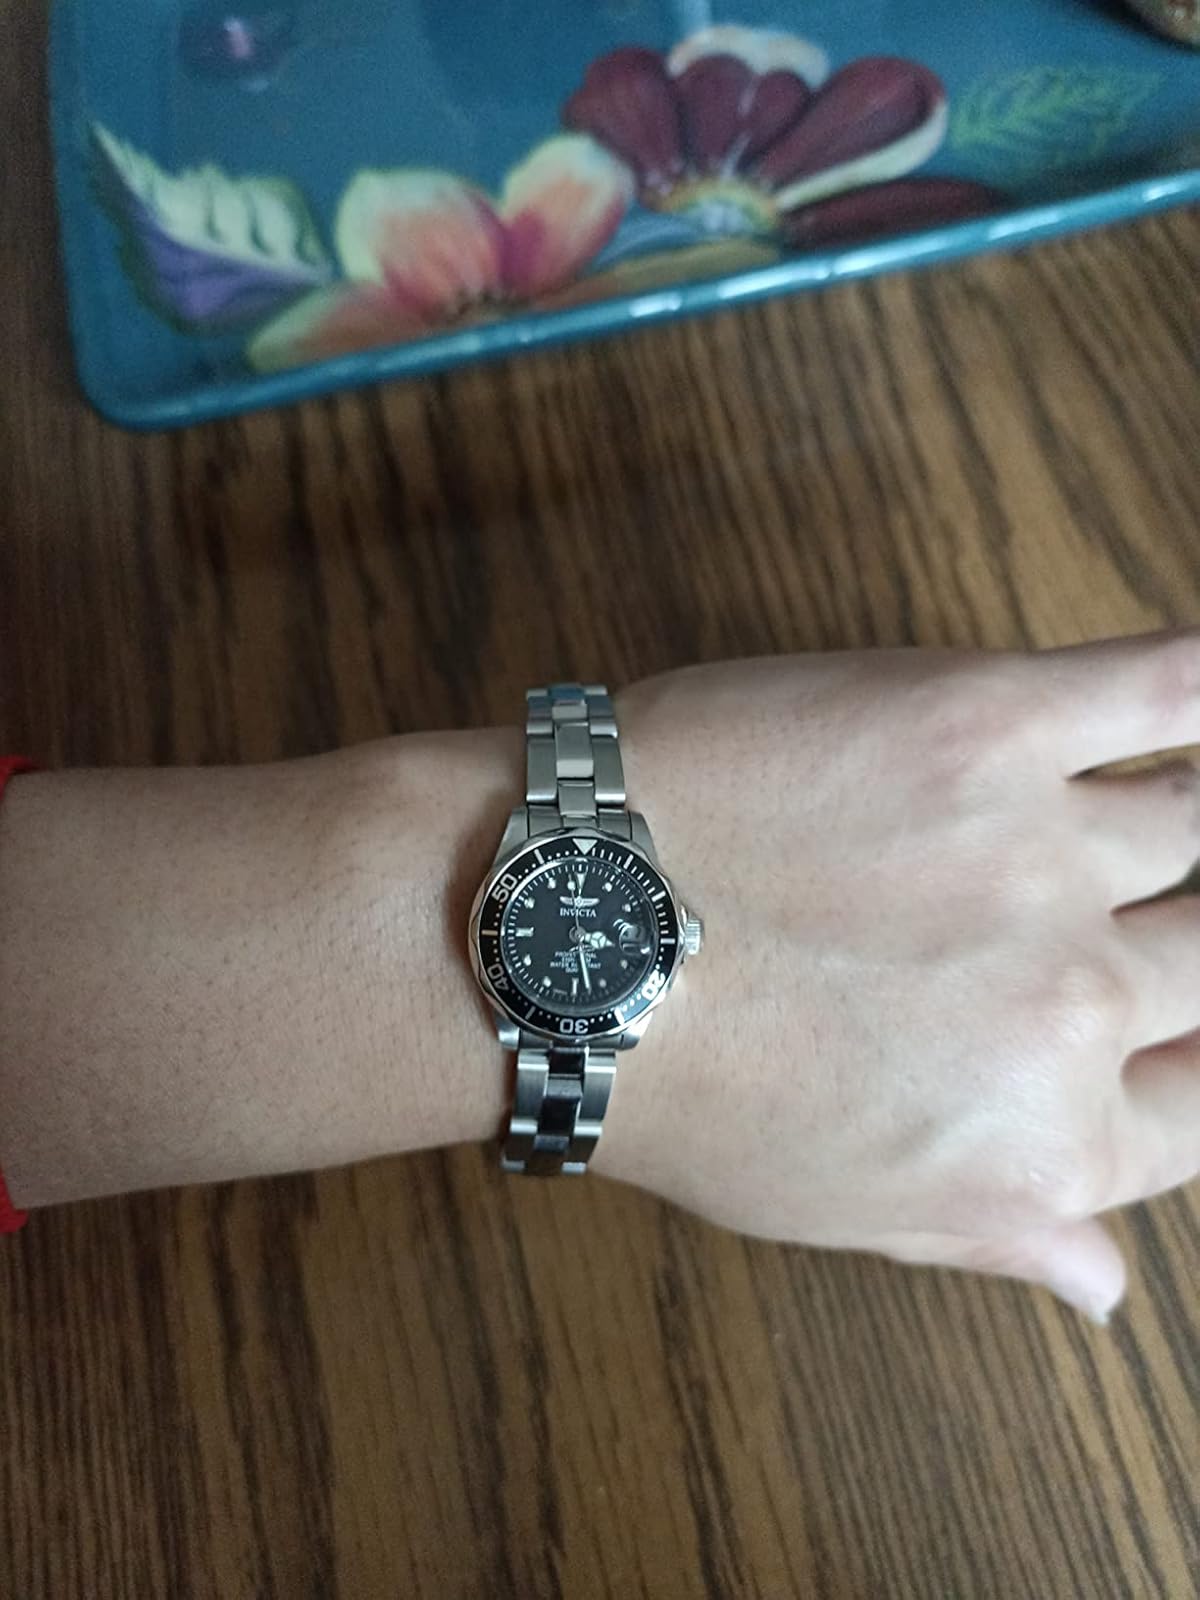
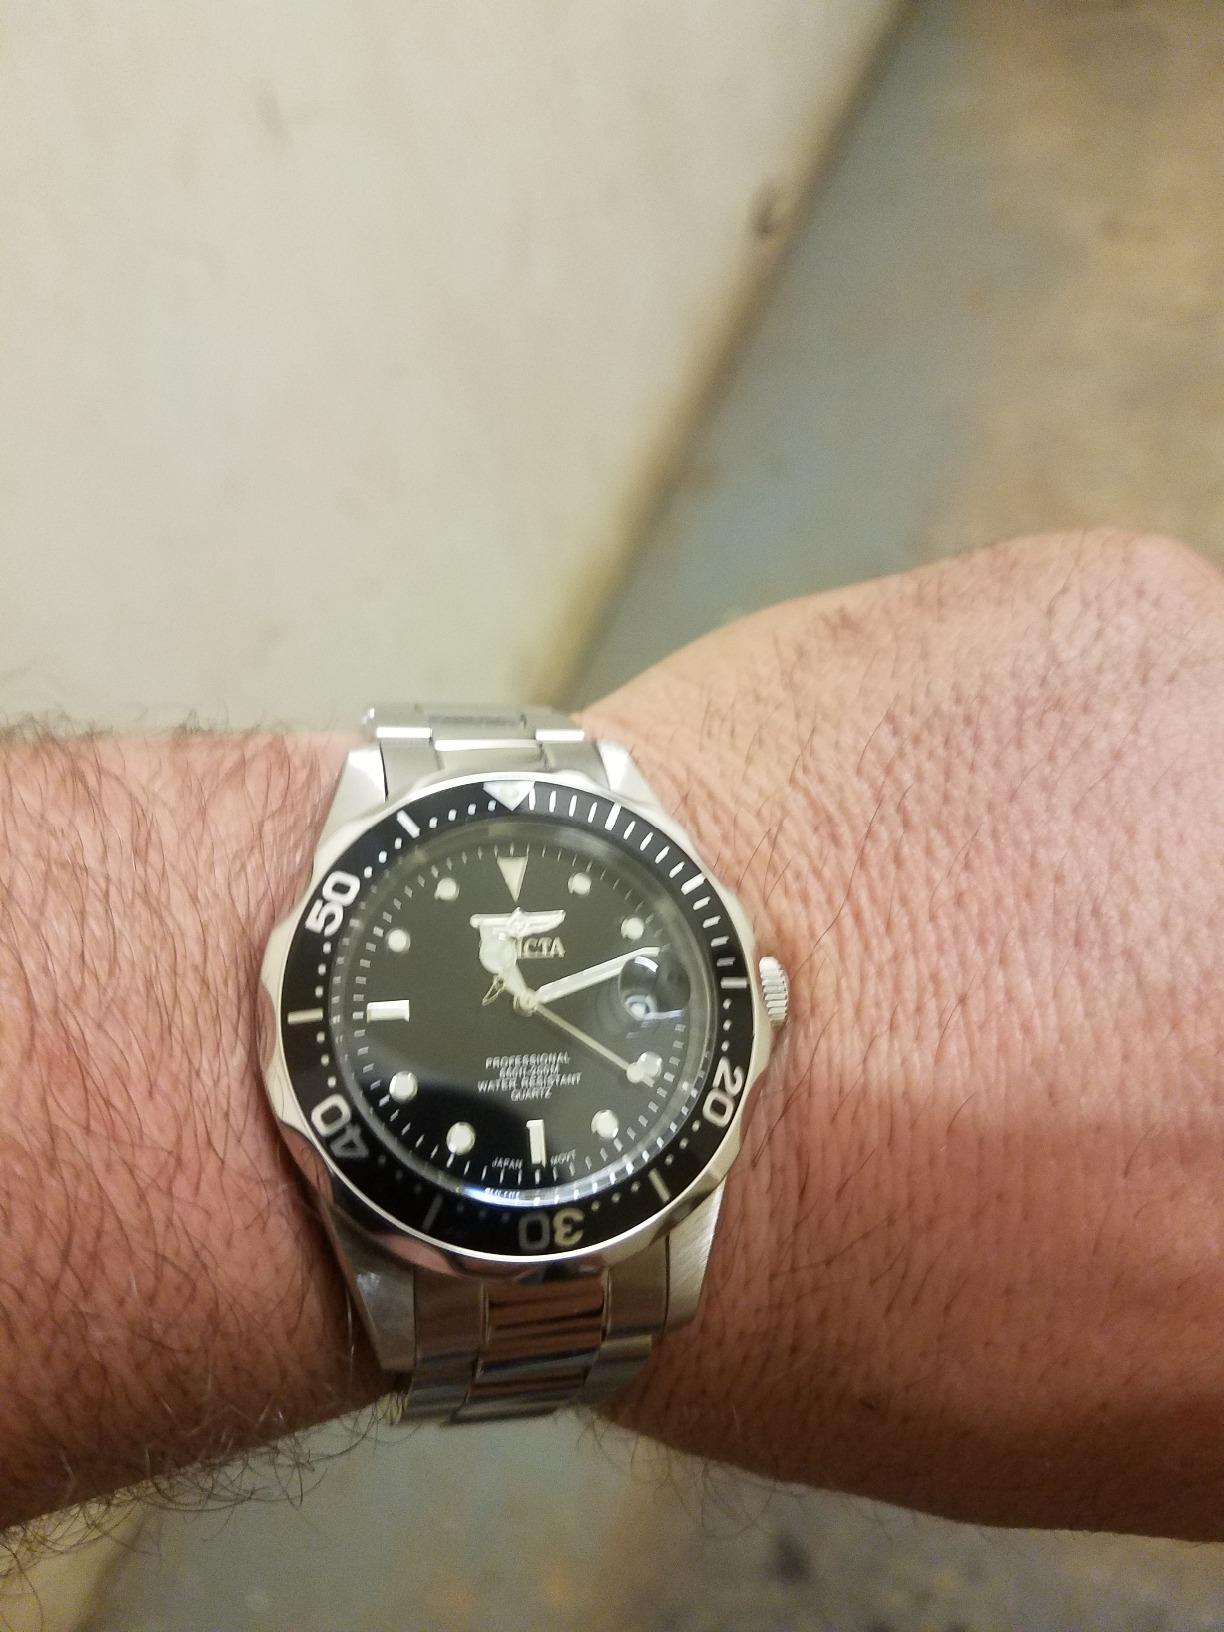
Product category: accessories_watch
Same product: yes